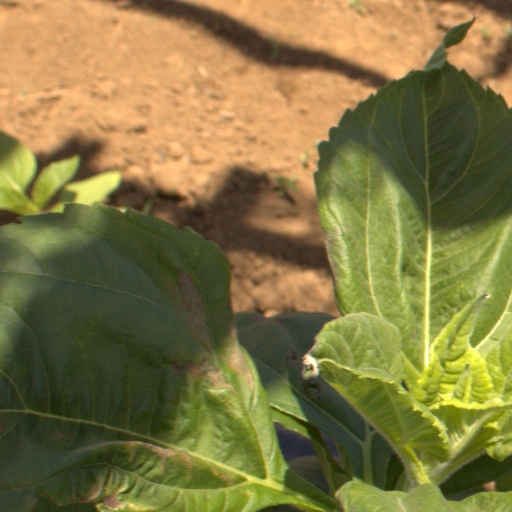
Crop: Jerusalem artichoke